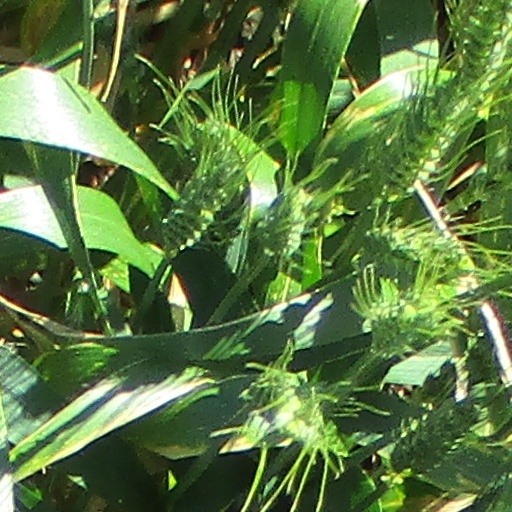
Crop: wheat